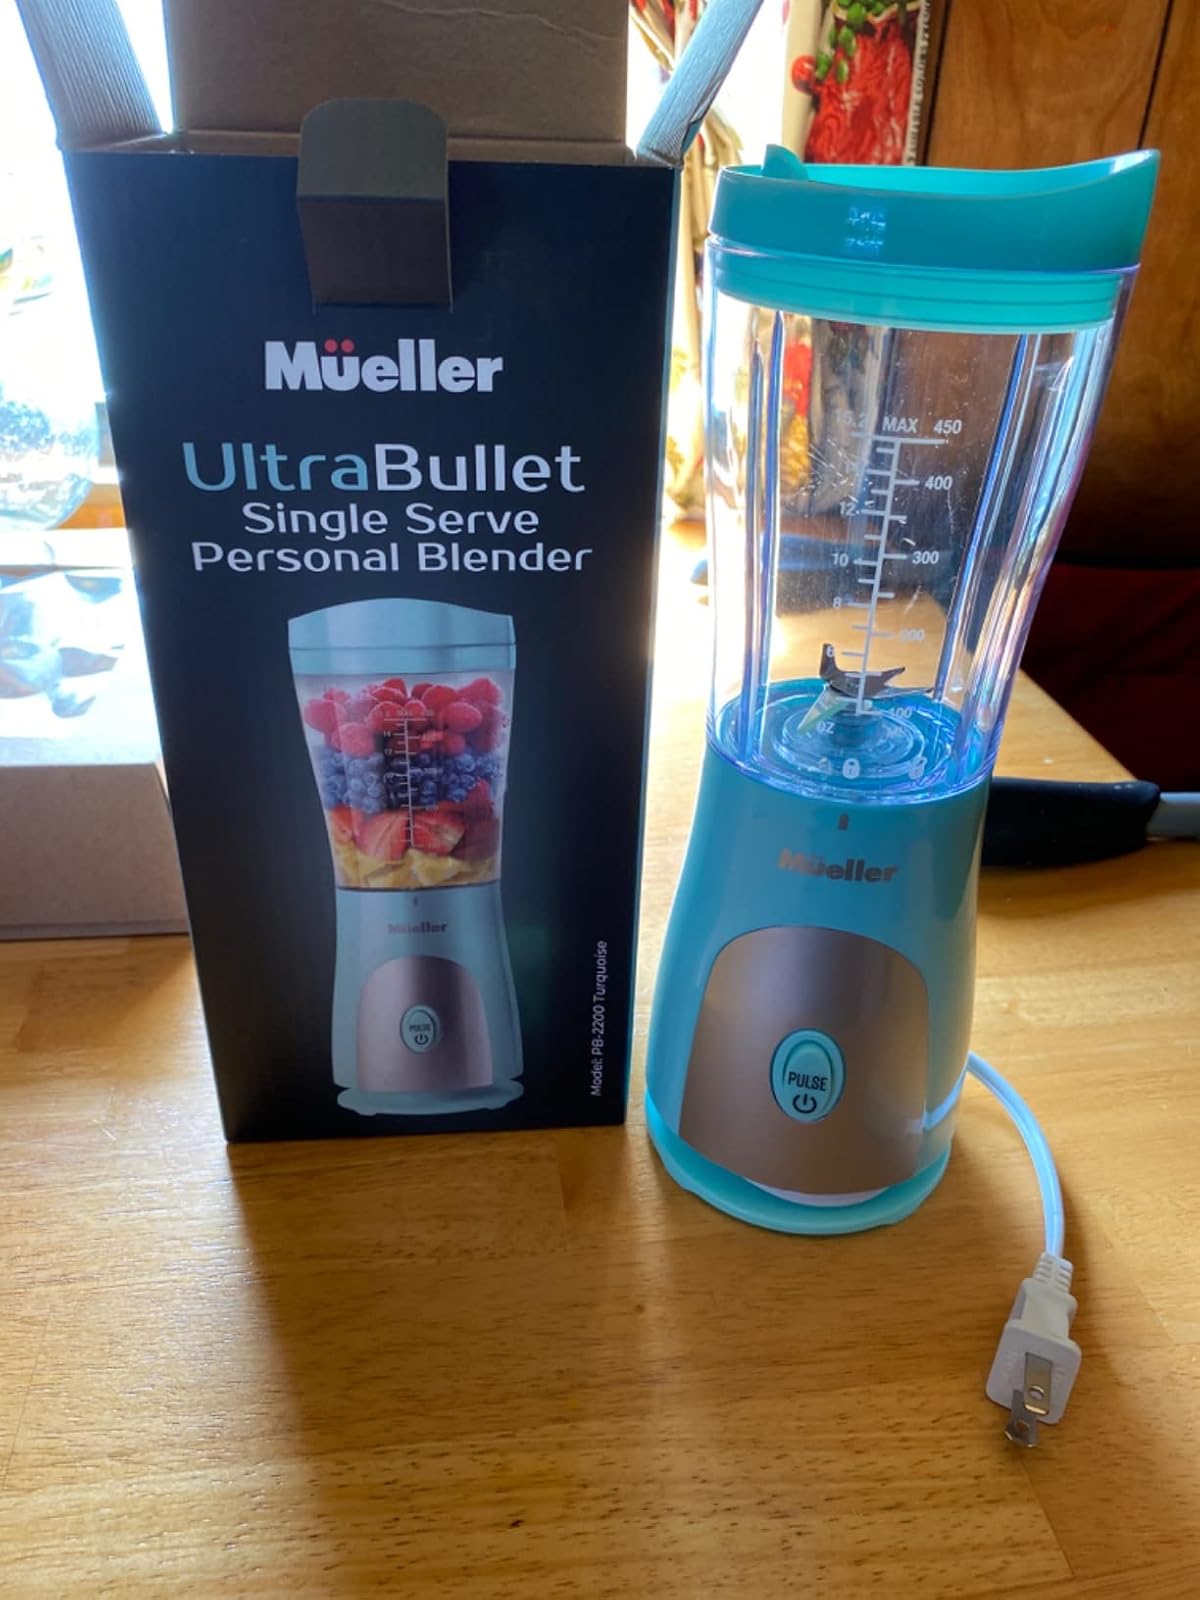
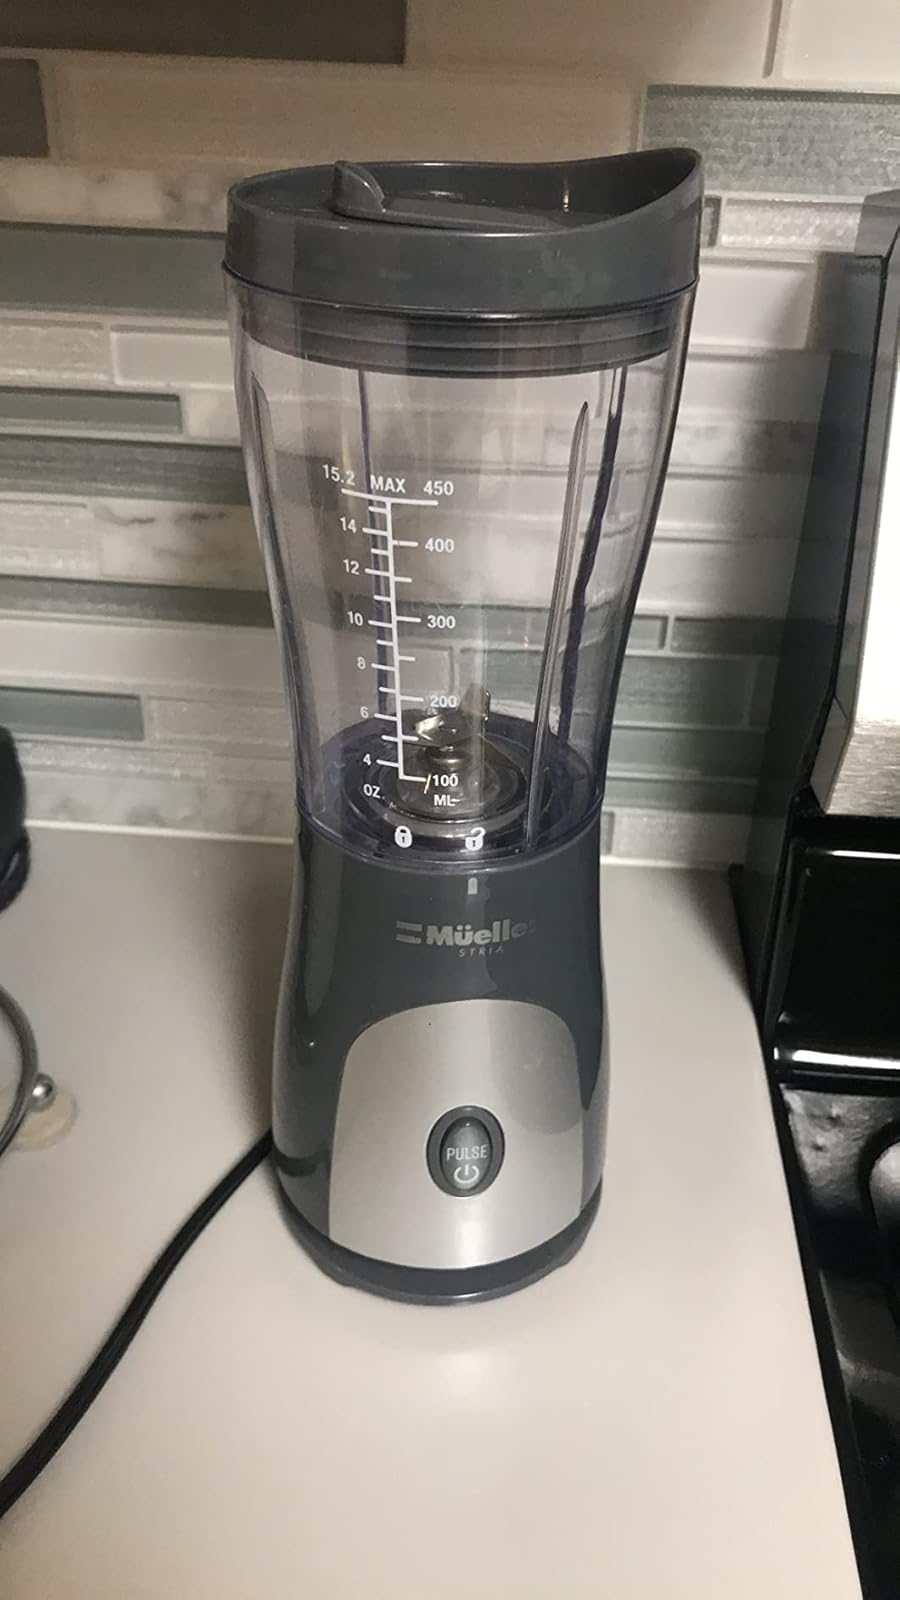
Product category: items_blender
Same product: no